Harold E. Varmus

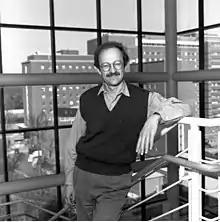
Varmus in 2000

After leaving the NIH Directorship at the end of 1999, Varmus became the president and CEO of Memorial Sloan-Kettering Cancer Center in New York City on January 1, 2000. During his ten and a half years at MSKCC, he was best known for enlarging the basic and translational research faculty; building a major new laboratory facility, the Mortimer E. Zuckerman Research Center; starting a new graduate school for cancer biology (the Louis V. Gerstner Jr. Graduate School of Biomedical Sciences); overseeing renovation and construction of many clinical facilities; and leading a major capital campaign. He also continued to run an active laboratory and to teach as a Member of the Sloan-Kettering Institute. On January 12, 2010, MSKCC reported that Varmus had asked the MSKCC Boards of Overseers and Managers "to begin a search for his successor." He left MSKCC on June 30, 2010, shortly before assuming the NCI directorship.